Perth Amboy, New Jersey

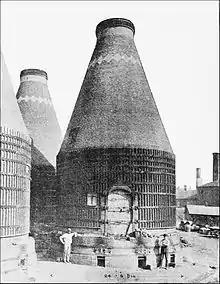
Three kilns at the Perth Amboy Terra Cotta Company

Market Square, located across from City Hall, is a park that had been an outdoor marketplace during the Colonial era. Market Square includes a replica of the Liberty Bell, a statue of George Washington, and the Bill of Rights Arch, which commemorates the fact that New Jersey was the first state to ratify the Bill of Rights.